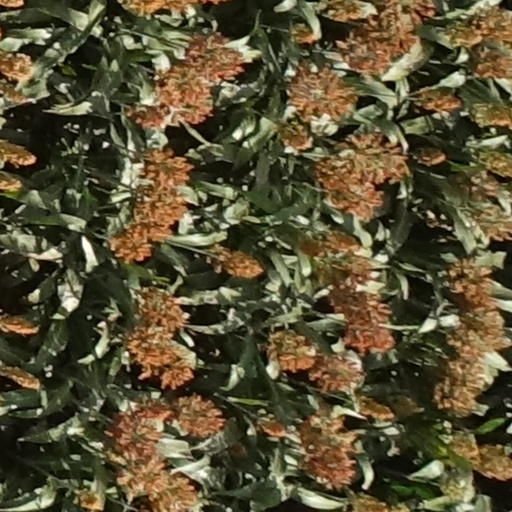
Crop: sorghum